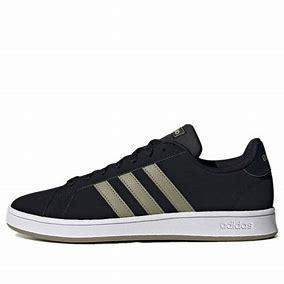
Brand: adidas
Model: neo Adidas NEO Grand Court